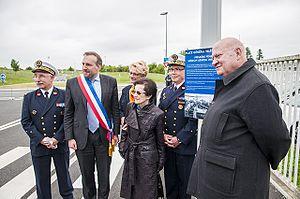
Inauguration de la place Valérie andre a bretigny-sur-orge par le médecin general Valérie andre
Valérie André, née le 21 avril 1922 à Strasbourg, est une résistante, médecin militaire et pilote d'hélicoptère française.